André Gonçalves (painter)

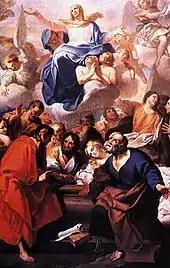
The Assumption (Mafra National Palace)

At sixteen, he began an apprenticeship in the workshops of , where he studied until 1704. In 1711, he joined the local Guild of Saint Luke and remained a member for life. By this time, he had created his first major work depicting a scene from the life of Saint Amaro for the chest in the sacristy of the Saint's namesake chapel in Lisbon.